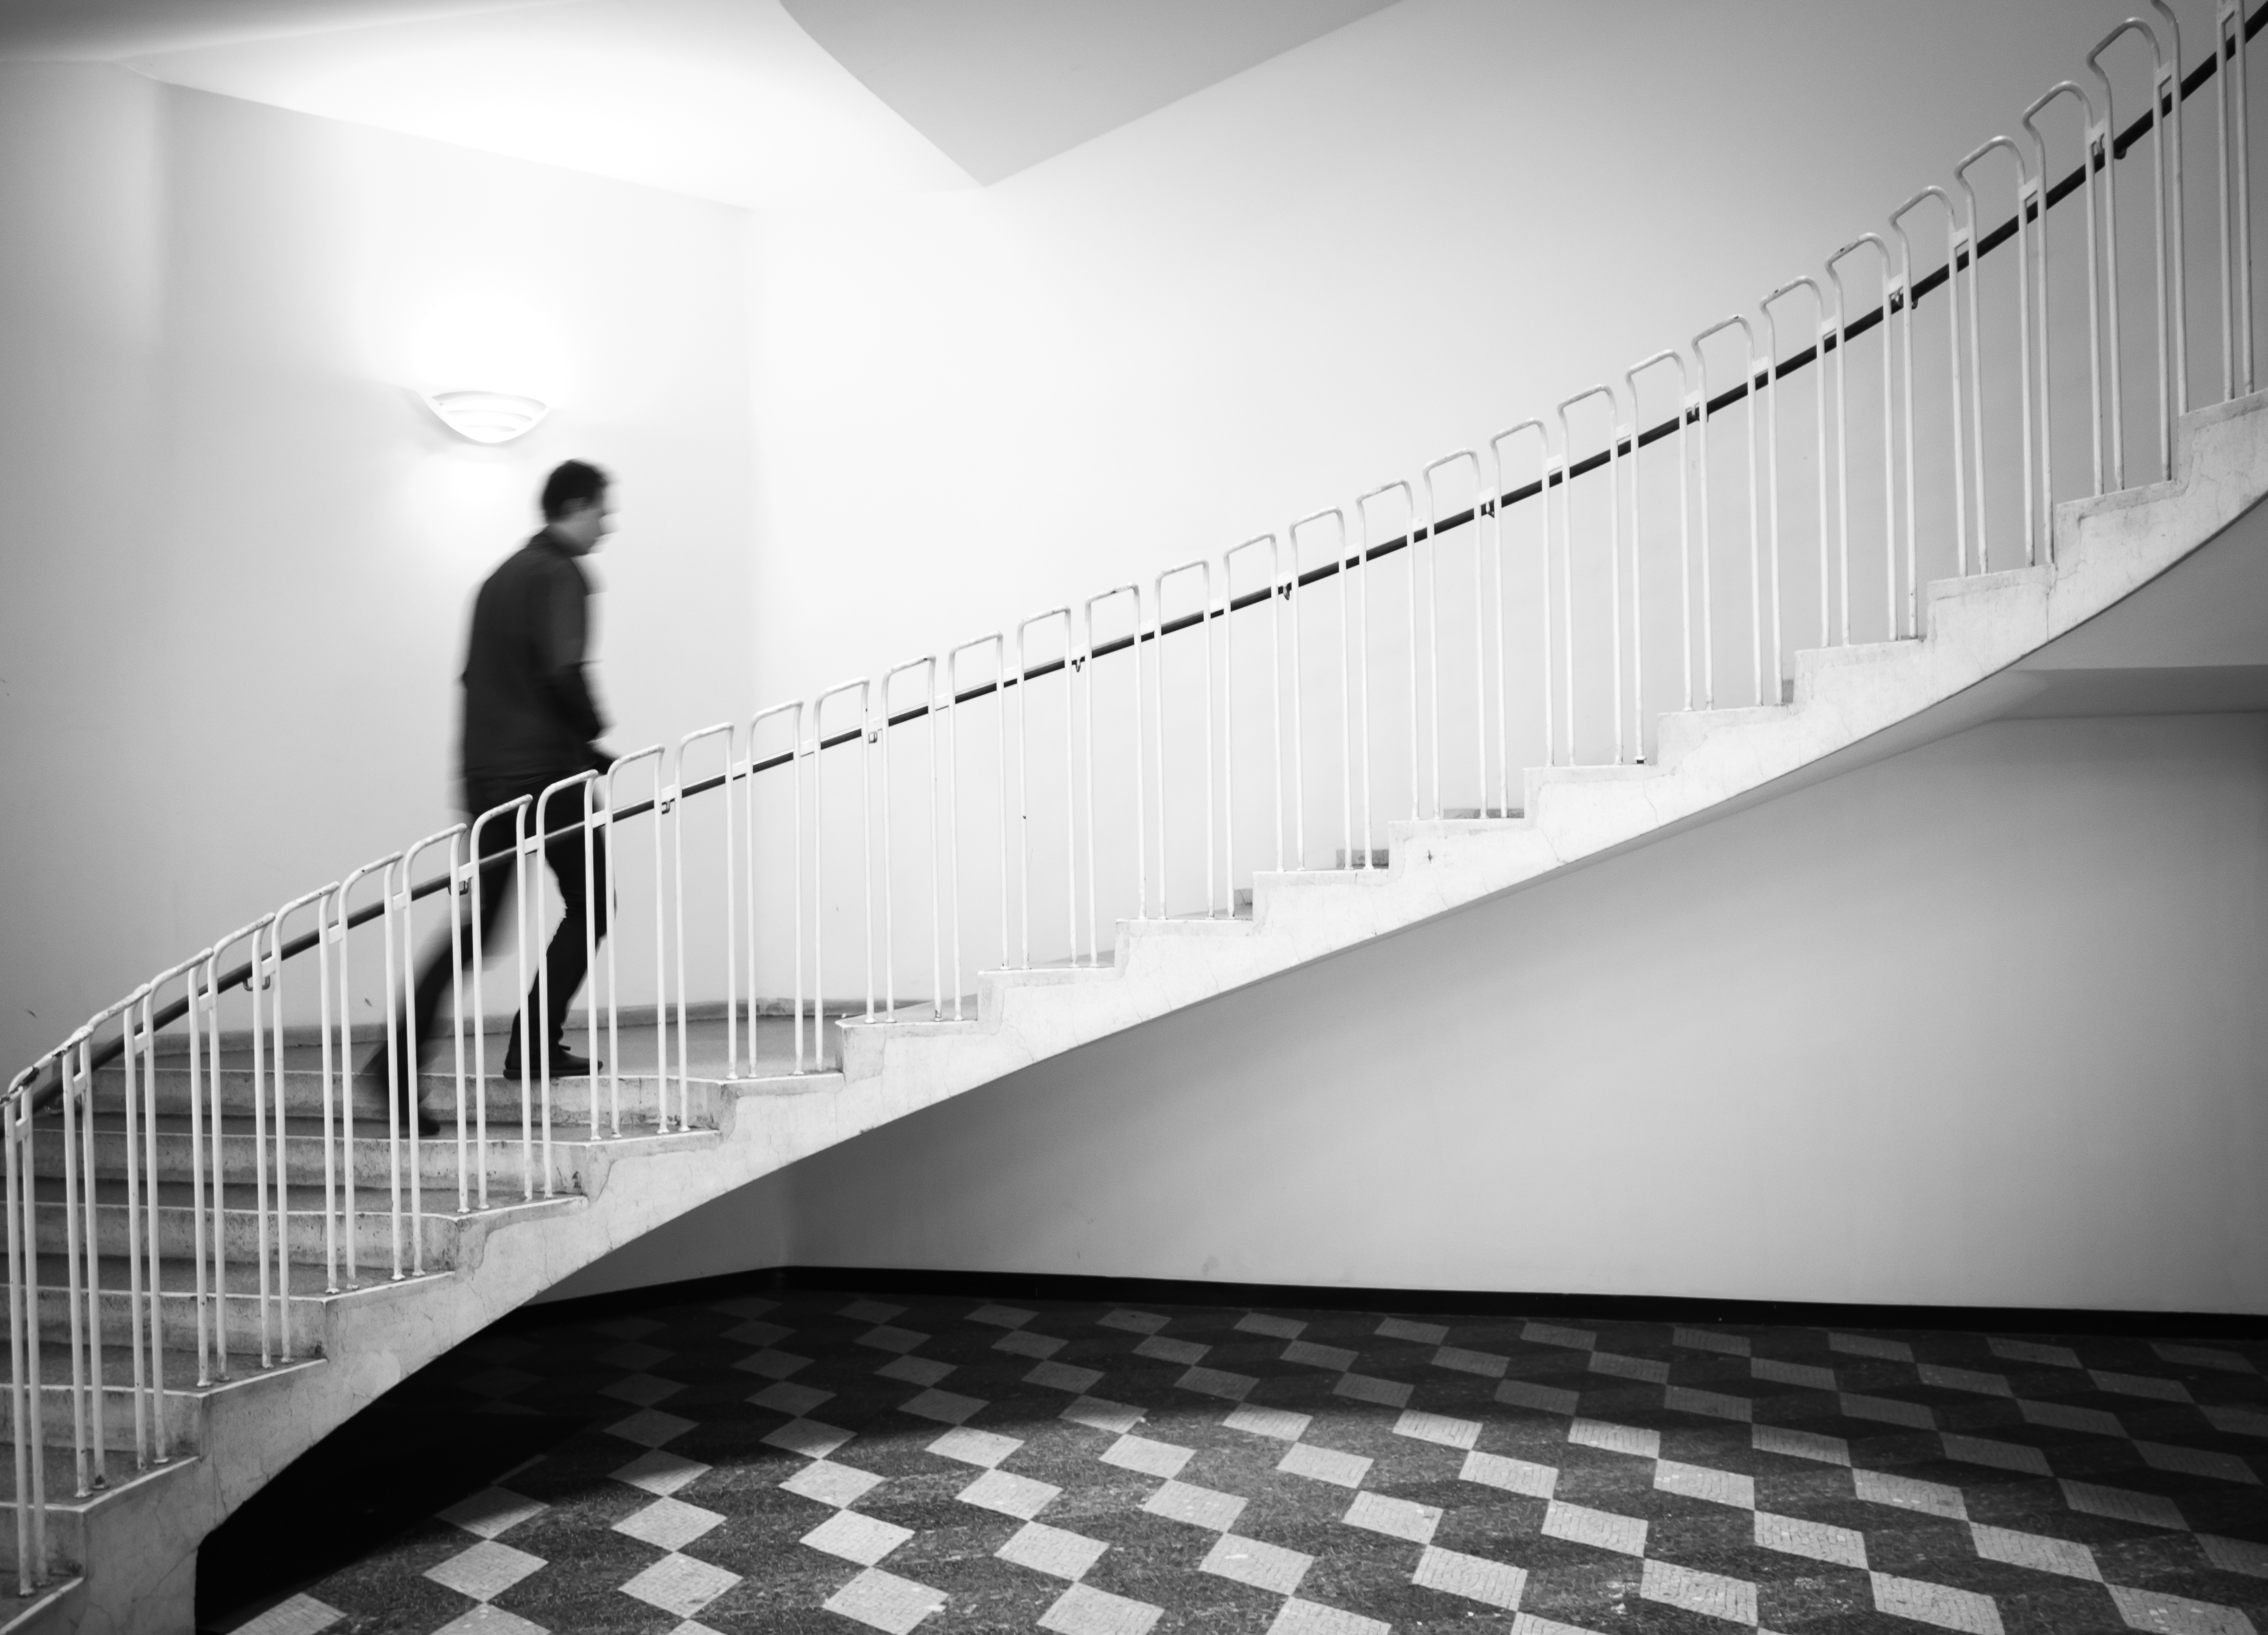
light, black and white, architecture, white, bridge, street, photography, wall, ebook, line, training, black, monochrome, streetphotography, flickr, thomas, video, design, stairs, symmetry, olympus, photograph, omd, fuji, shape, leica, monochrom, leuthard, hcb, thomasleuthard, monochrome photography